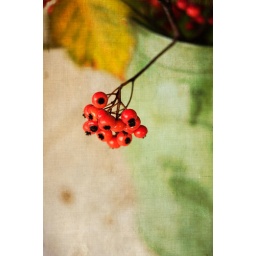
pepperberries in green glass